Heinrich Gerber (civil engineer)

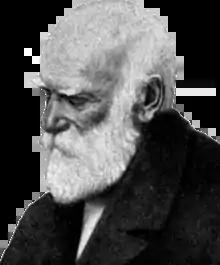

Heinrich Gerber (Johann Gottfried Heinrich Gerber; November 18, 1832 in Hof, Bavaria – January 3, 1912 in Munich, Germany) was a German civil engineer and inventor of the Gerber girder. He received several patents for his systems for building bridges.